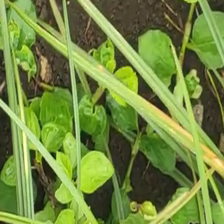
Weed species: Kena_(Commplina_benghalensio)